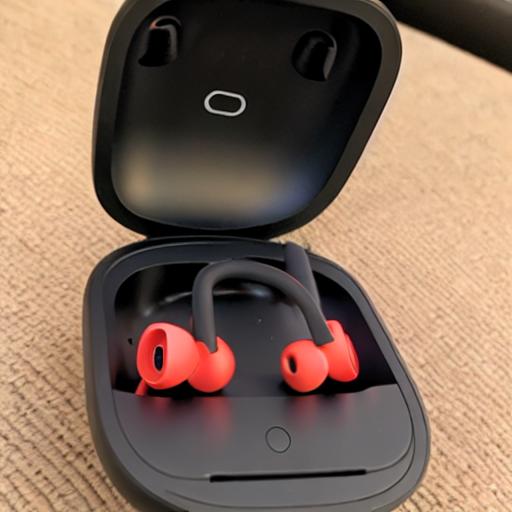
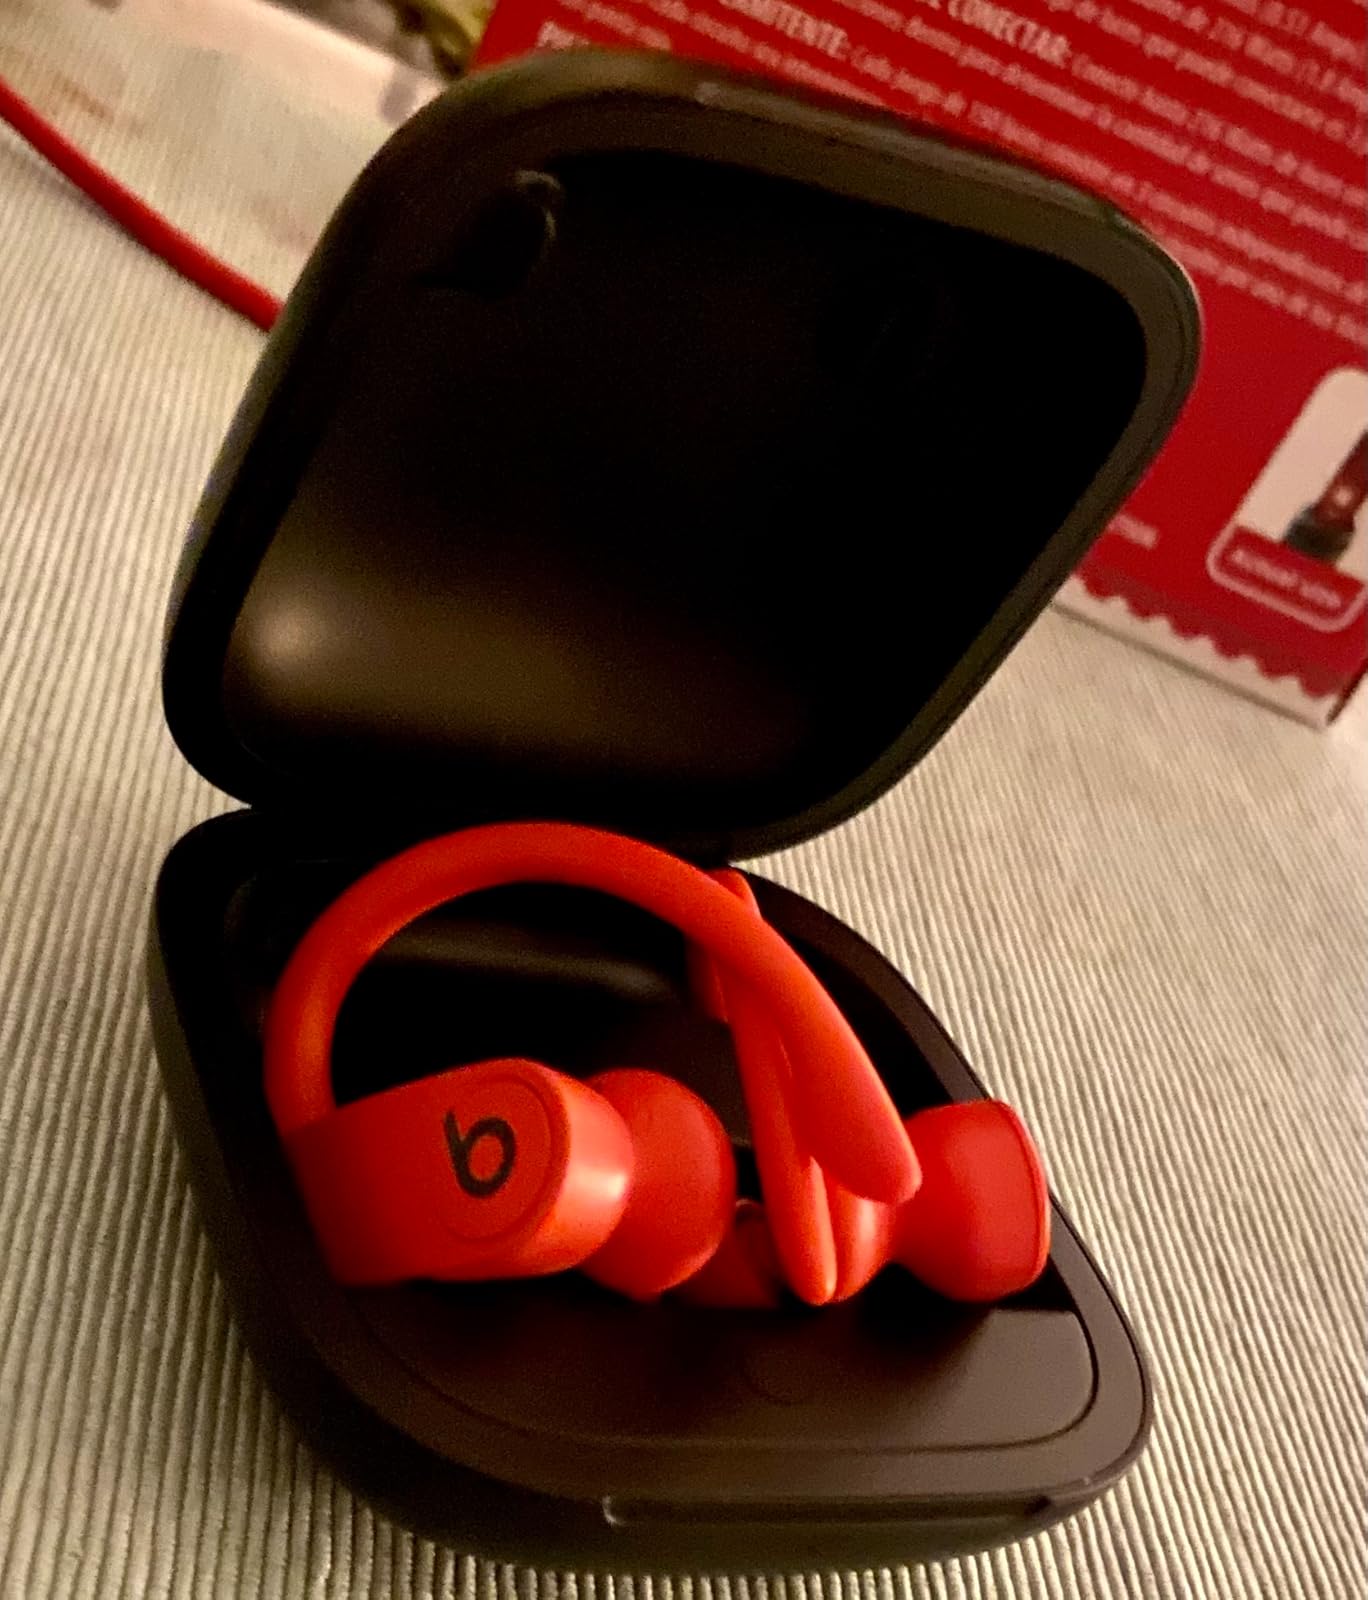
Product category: earbuds
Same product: no